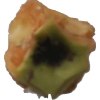
Label: apples